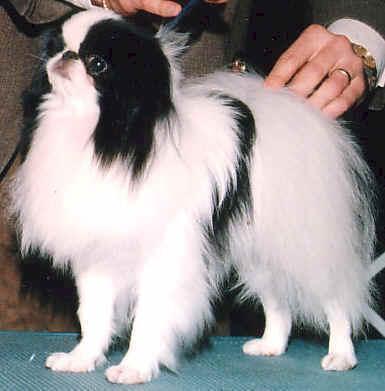
Japanese_spaniel